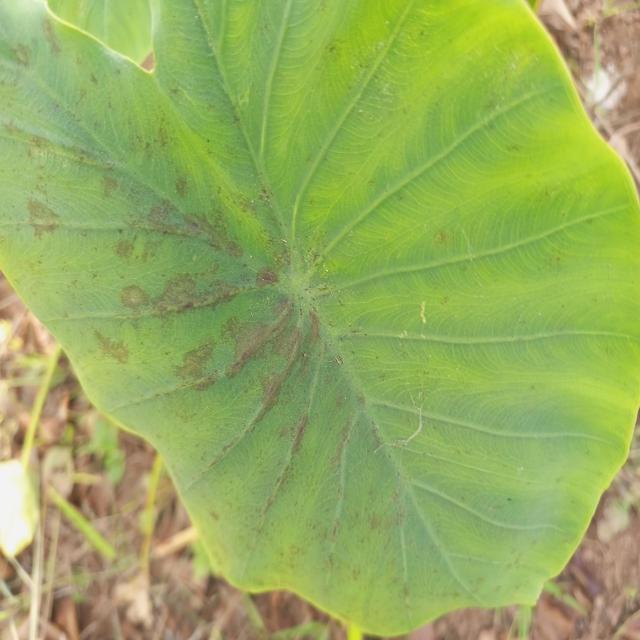
Label: Early_Blight